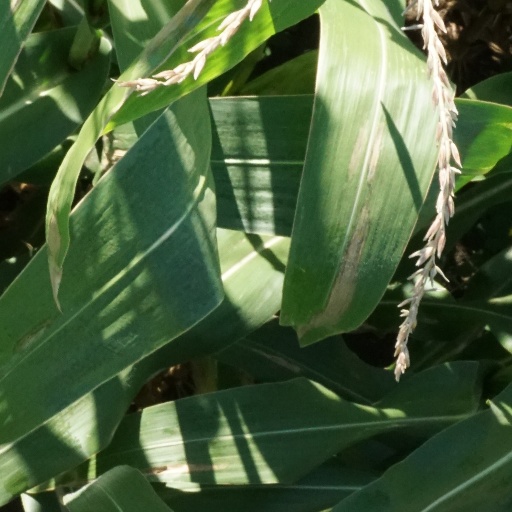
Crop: maize; corn